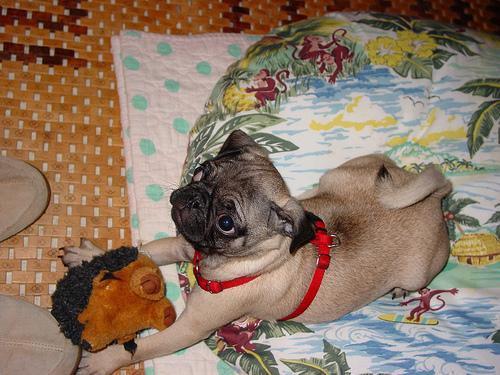
pug